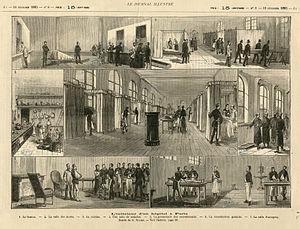
L'intérieur d'un hôpital à Paris
L'histoire de l'hôpital proprement dit commence dès le VIᵉ siècle, quand il devient une institution. Ce n'est qu'au VIIIᵉ siècle que l'hôpital est créé officiellement, repris au Moyen Âge par l'Église. Il prend son sens avec les Croisades et l'arrivée de grandes épidémies puis l'accueil des pauvres et des exclus. L'hôpital est assimilé à l'hospice. La médicalisation qui se met en place à la fin du XVIIIᵉ siècle engendre nombre de conflits avec le personnel religieux mais va progressivement faire apparaître l'établissement de soins que nous connaissons.